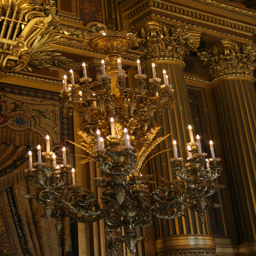
one of the many chandeliers